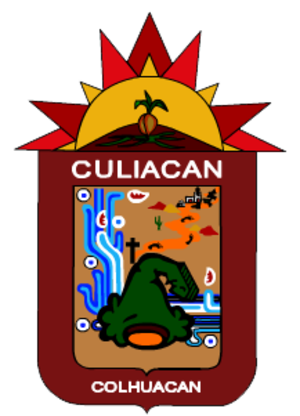
Culiacán
Culiacán er en mexicansk by, der ligger i den nordvestlige del af landet. Byen er hovedstad og den største by i delstaten Sinaloa. Byen er den 15. største i Mexico og har 675.773 indbyggere.